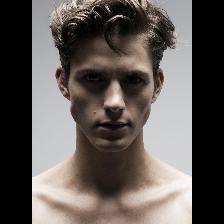
Label: Human